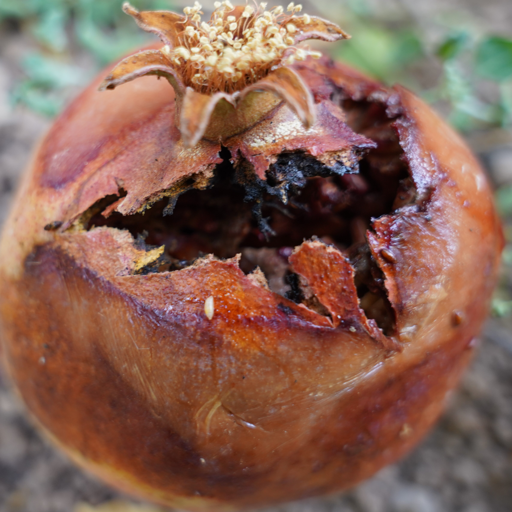
Label: Ectomyelois ceratoniae